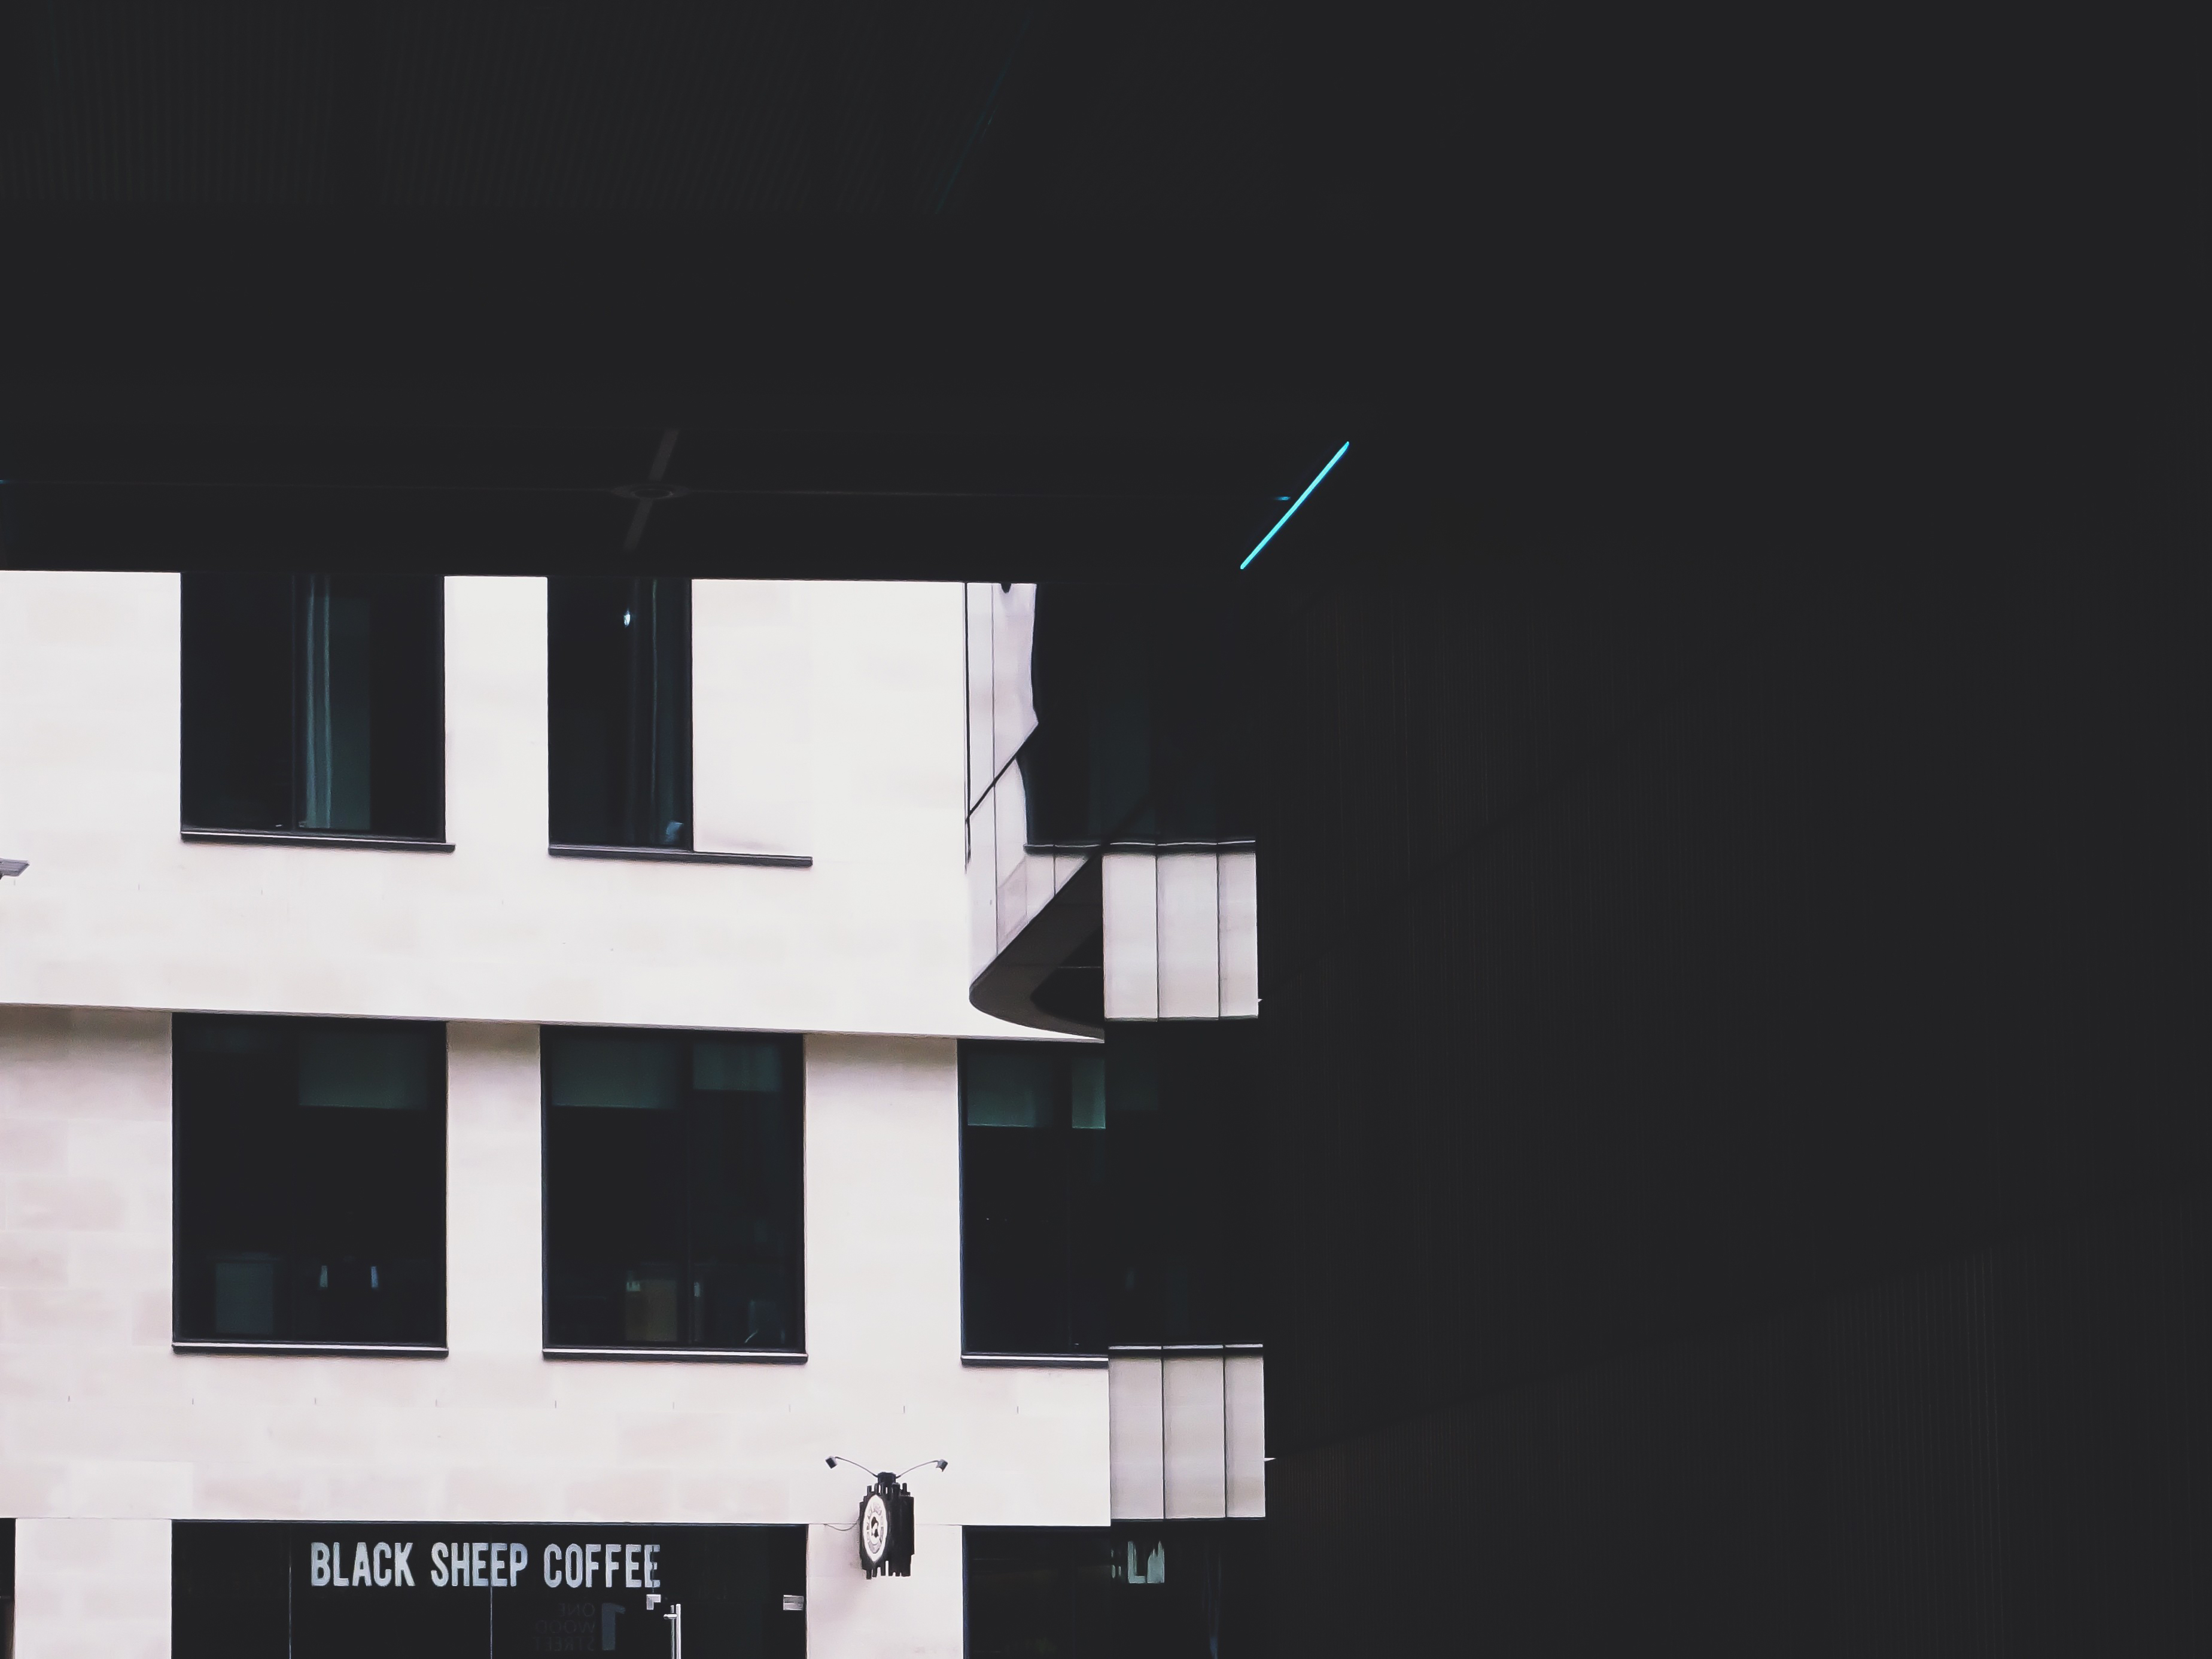
lighting, brand, product, font, drawing, design, shape